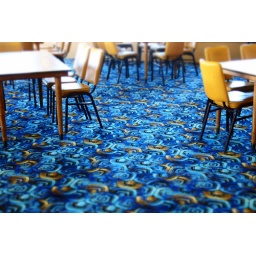
Classic retro carpet matching classic retro tables and chairs. Clovelly bowls club preserved in its pristine 1950s glory.